Aemilius Jarvis

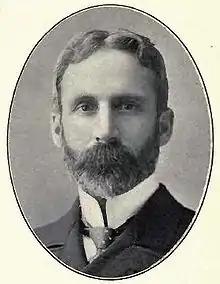

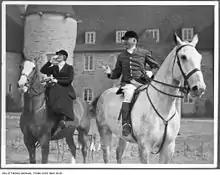
Lady Eaton and Aemilius Jarvis at Eaton Hall in King City, Ontario, during the mid 1930s.

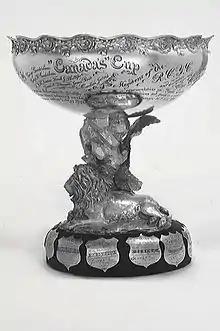
The Canada's Cup is a perpetual trophy awarded to the winner of a sailing match race between a yacht representing a Canadian yacht club and a yacht representing an American yacht club. Aemilius Jarvis sailed for the cup five times, winning the inaugural series in 1896, and repeating in 1901.

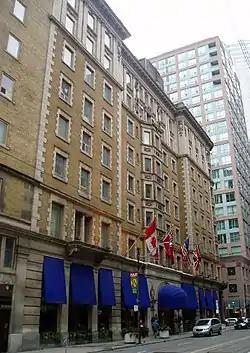
In 1899 the Toronto Hotel Company was founded by Amelia's Jarvis – with the support of George Cox (of Canada Life and the Bank of Commerce) and George Gooderham (of Gooderham & Worts Distillery). Jarvis and his Toronto Hotel Co. built the King Eddy, and it opened in 1903.

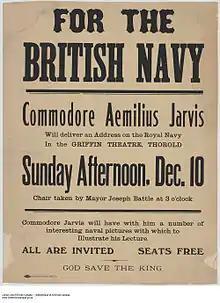
Commodore Aemilius Jarvis at the Griffin Theatre, Thorold; recruiting for the Royal Navy.

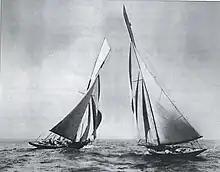
The yacht "Canada" (left), skippered by 'Skippadore' Aemilius Jarvis, crosses tacks with "Vencedor" on Lake Erie, near Toledo, Ohio, in the inaugural 1896 Canada's Cup match-racing series from which "Canada" emerged victor.

Edward Aemilius Jarvis (April 25, 1860 – December 19, 1940) was a Canadian financier, equestrian, and sailor. Jarvis was instrumental in forming the Royal Canadian Navy during World War I, recruiting both ships and men. Jarvis was notable in Toronto business circles and helped build the King Edward Hotel and Arena Gardens. He was convicted of conspiracy in the Ontario Bond Scandal of 1922, and never cleared of the conviction although his pardon was petitioned several times. He was fined and served several months in jail. He remained a prominent figure in Toronto sailing and business circles until his death in 1940.